Describe the emotion expressed in this image:  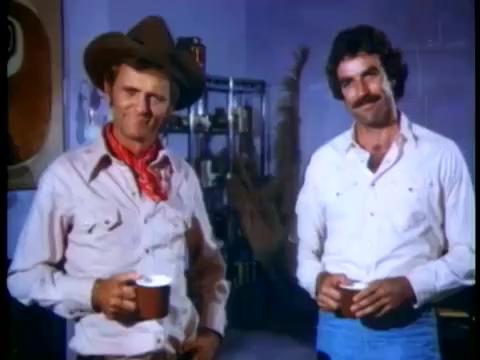
This person displays Fear, valence and arousal with high intensity.